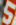
Number: 5